Seb Bechara

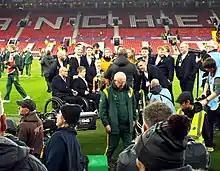
Bechara (hidden in view) with the England national wheelchair rugby league team, celebrating their 2021 World Cup victory at Old Trafford in 2022

Seb Bechara has been successful in multiple Elite One Championship campaigns with Catalans Dragons. During the 2015 French off season, Bechara played for Leeds Rhinos. In 2022, Bechara won the second IRL Wheelchair Golden Boot after Jack Brown in 2019. In 2023, Bechara helped Catalans to win the inaugural European Club Challenge against UK champions Halifax after 32–32 draw resulted in a shared title. A few months later he captained Catalans to their first Challenge Cup title after scoring twice in the final, with the club making their debut the UK competition the season prior. 2024 saw Catalans win the European Club Challenge outright, beating Wigan 68–28 with Bechara getting a try in the match. Catalans also retained the Challenge Cup in 2024, again beating Wigan in the final.